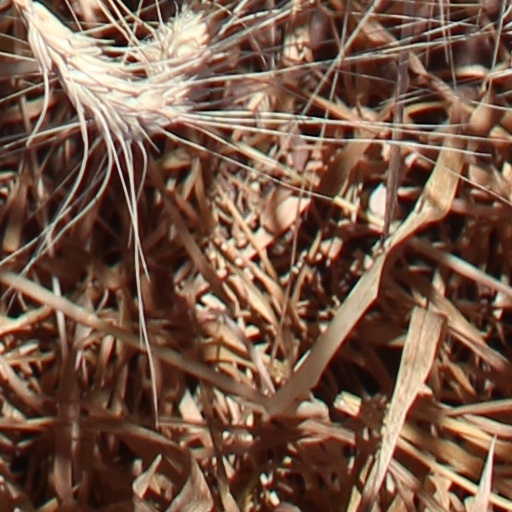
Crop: wheat